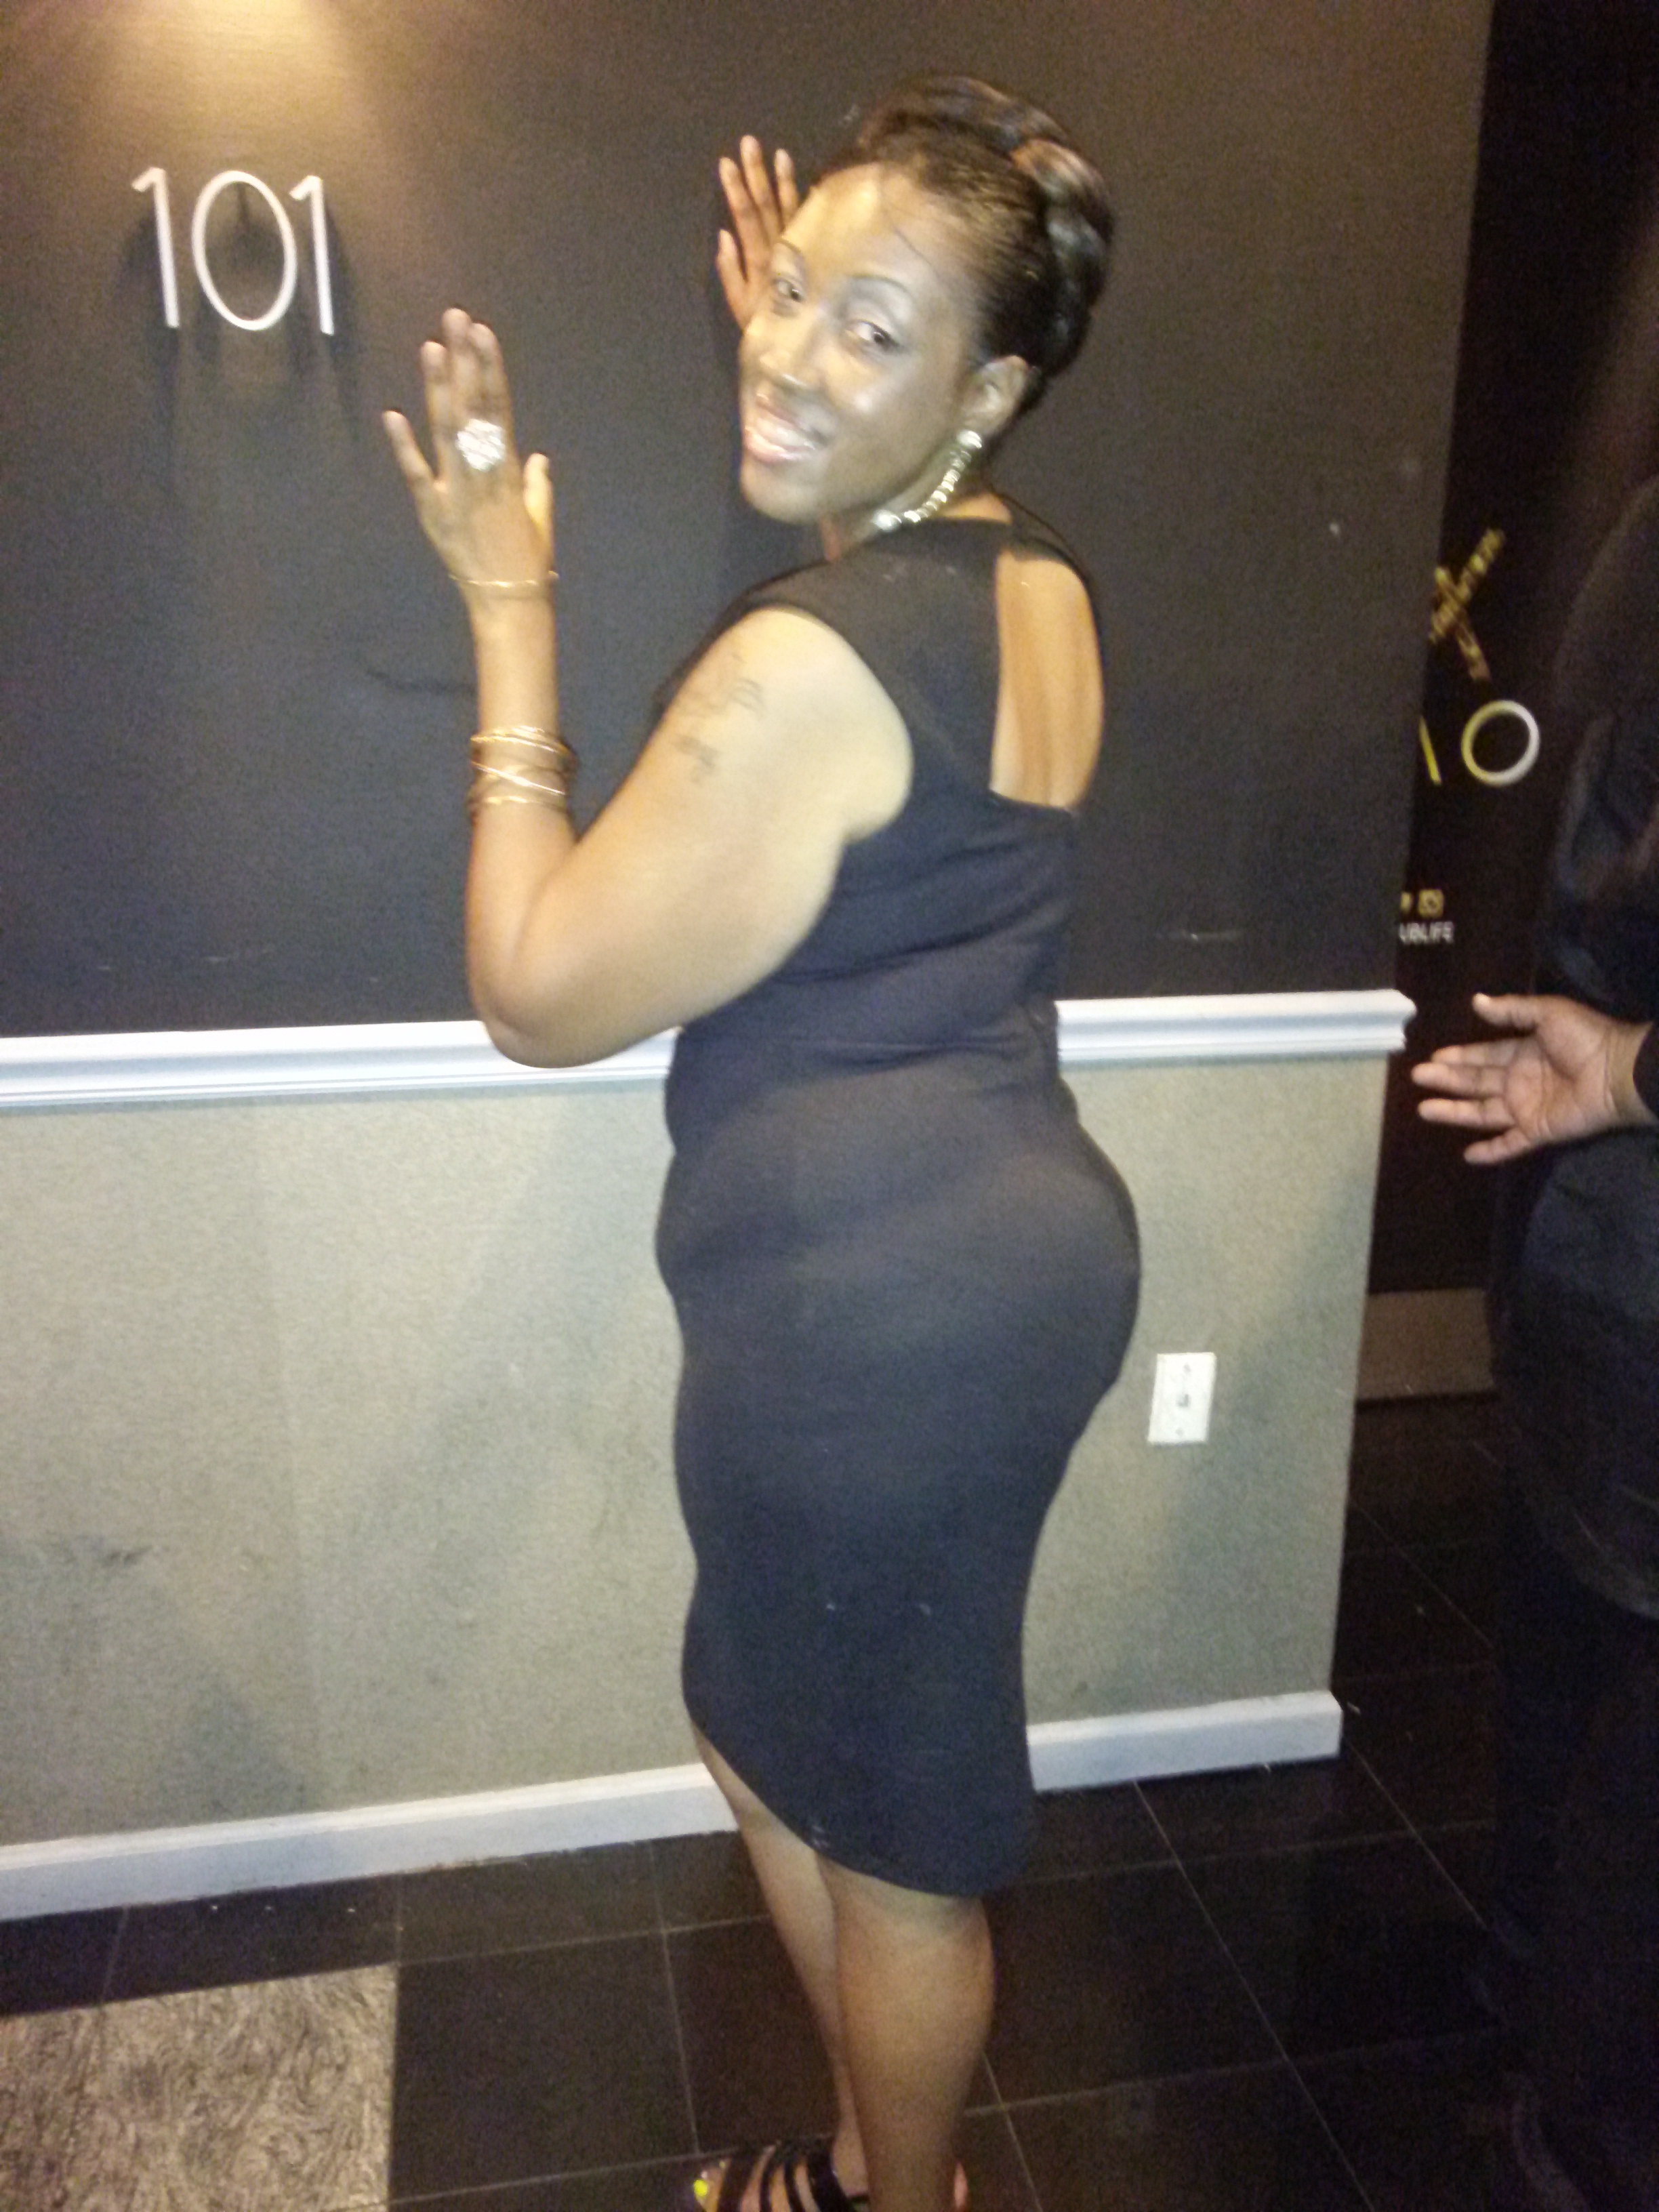
hand, leg, model, lady, arm, muscle, human body, dress, thigh, image, costume, art model